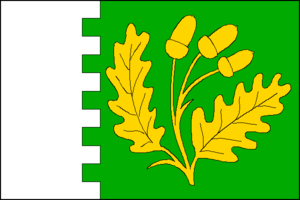
Dubicko est une commune du district de Šumperk, dans la région d'Olomouc, en République tchèque. Sa population s'élevait à 1 058 habitants en 2018.